List of accidents and incidents involving the Boeing B-52 Stratofortress

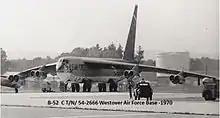
B-52 tail number 54-2666

A "Broken Arrow" incident: On 21 January, a B-52G (tail number 58‑0188, call sign "Hobo 28") with the 528th Bomb Squadron, 380th Strategic Aerospace Wing from Plattsburgh AFB, New York, with four nuclear bombs aboard as part of Operation Chrome Dome, crashed on the ice of the North Star Bay while attempting an emergency landing at Thule Air Base, Greenland. A faulty heater caused a fire during flight which knocked out electrical power. The crew successfully ejected over Thule AFB, except for copilot Leonard Svitenko who was killed bailing out through a hatch manually. The airplane dove into the ground and crashed onto the ice sea southwest of the base. The high explosives on the four thermonuclear bombs detonated on impact, causing contamination, but no nuclear detonation. The resulting fire caused extensive radioactive contamination, the cleanup (Project Crested Ice) lasting until September 1968. Following closely on the Palomares incident, the cleanup costs and political consequences proved too high to risk again, so Strategic Air Command ended the airborne alert program the following day.